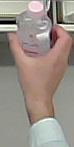
Product: johnson_baby